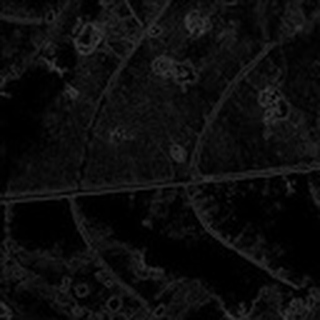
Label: cotton_target_spot